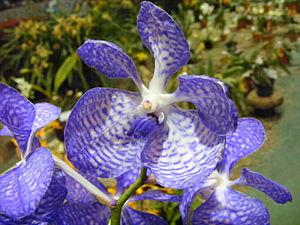
Les Orchidées ou Orchidacées, latin orchis, du grec ancien ὄρχις, órkhis, forment une grande famille de plantes monocotylédones. C'est une des familles les plus diversifiées, comptant plus de 25 000 espèces, réparties en 850 genres.